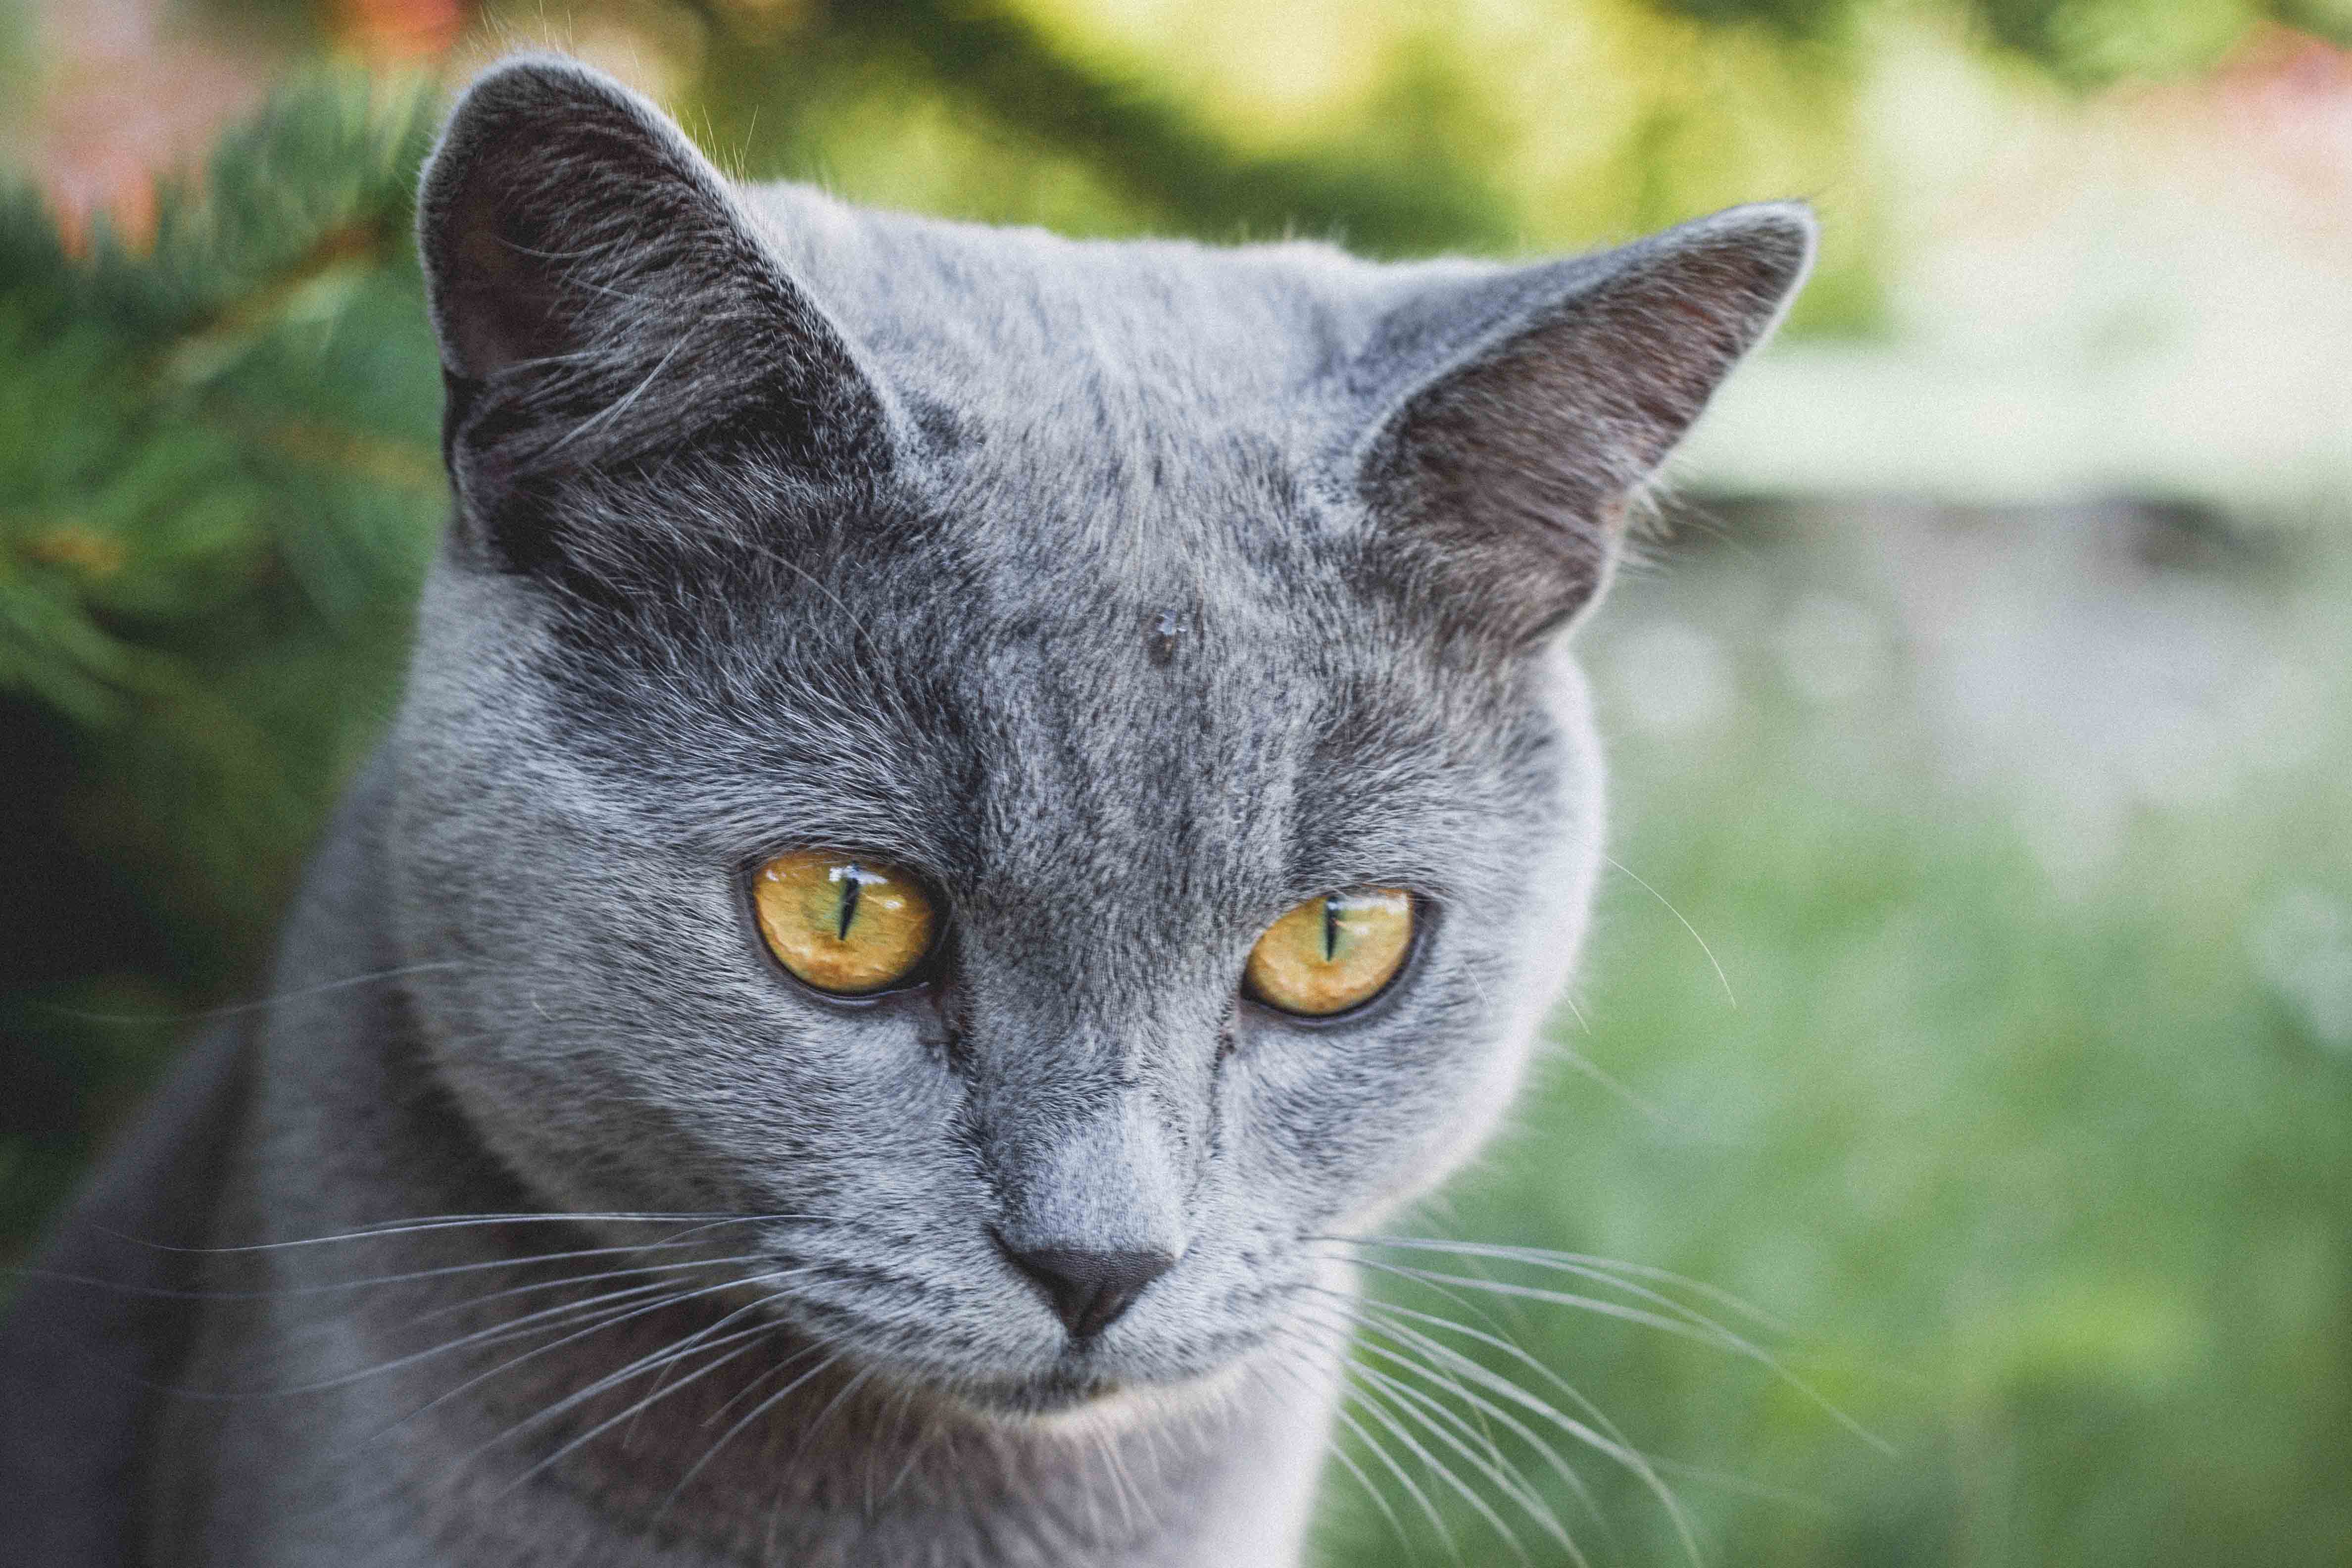
grass, animal, cute, wildlife, pet, fur, cat, macro, feline, mammal, fauna, close up, outdoors, nose, whiskers, grey, eye, vertebrate, british shorthair, european shorthair, chartreux, russian blue, wild cat, korat, small to medium sized cats, cat like mammal, carnivoran, nebelung, domestic short haired cat